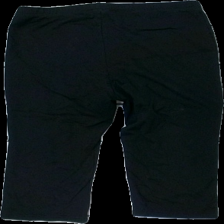
View: back
Type: Shorts
Category: Ladies
Brand: Not in the list
Brand text on label: Moja
Colors: Black
Material: 100% nylon
Cut: Regular, Tight
Season: All
Trend: Sports
Damage: loose threads
Damage location: top center
Damage 2: pilling
Damage 2 location: middle center
Price range: <50
Recommended usage: Export